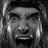
Emotion: surprise